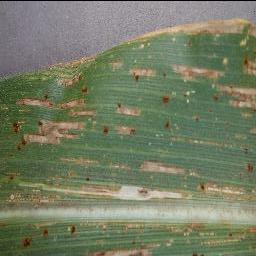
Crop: corn
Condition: (maize)_cercospora_spot_gray_spot